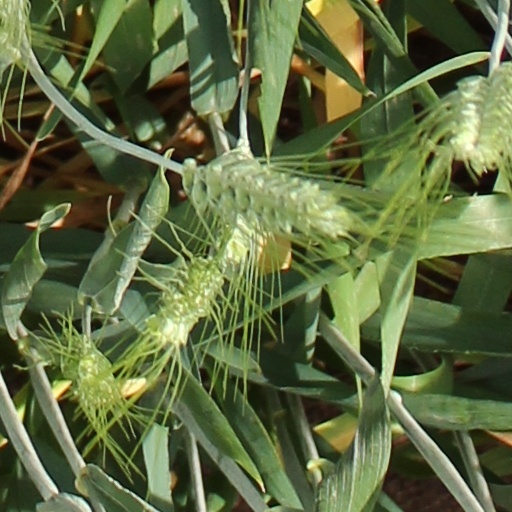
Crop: wheat